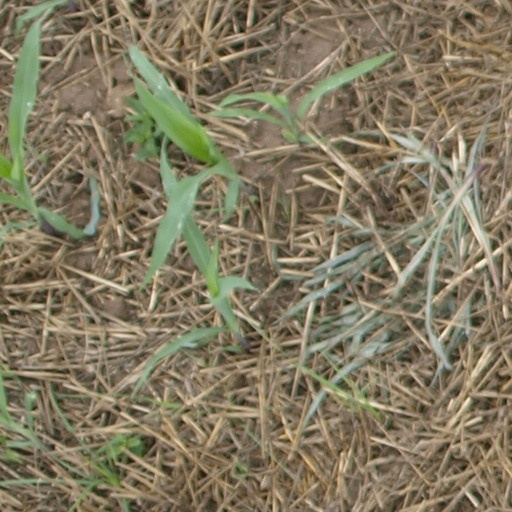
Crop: maize; corn